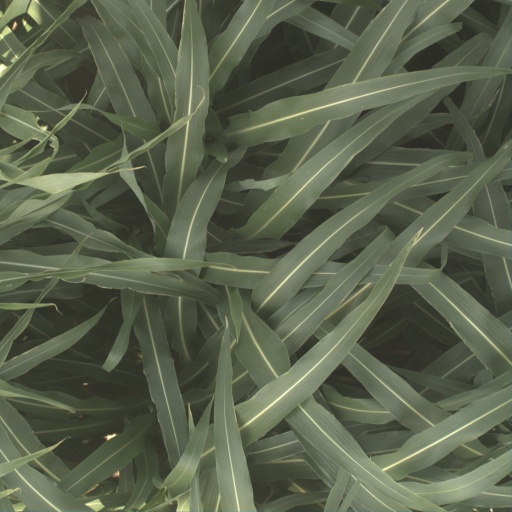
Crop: sorghum